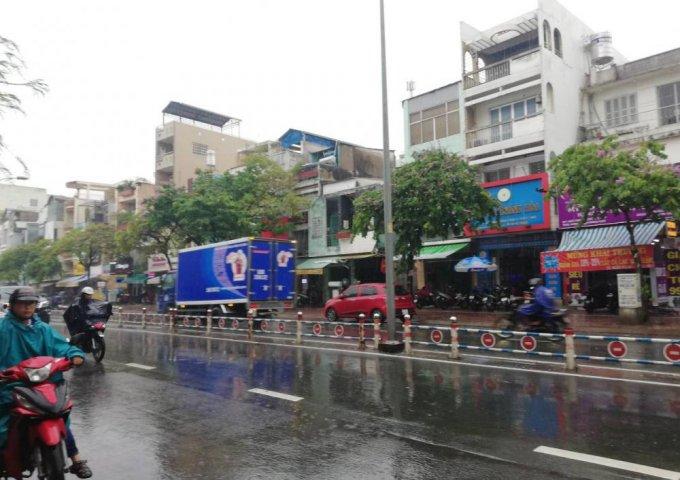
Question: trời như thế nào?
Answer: trời đang mưa